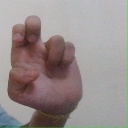
अक्षर: अ